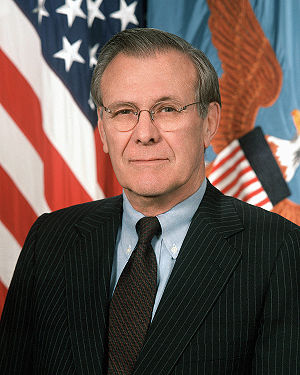
Donald Rumsfeld
Donald Henry Rumsfeld var amerikansk forsvarsminister 2001-2006 under præsident George W. Bush. Han bestred samme post under præsident Gerald Ford fra 1975 til 1977.